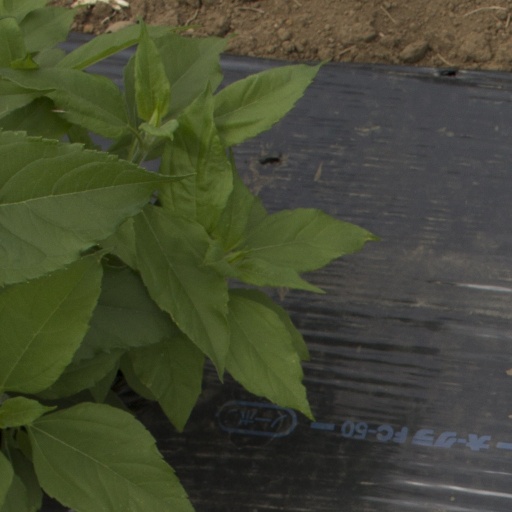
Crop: Jerusalem artichoke